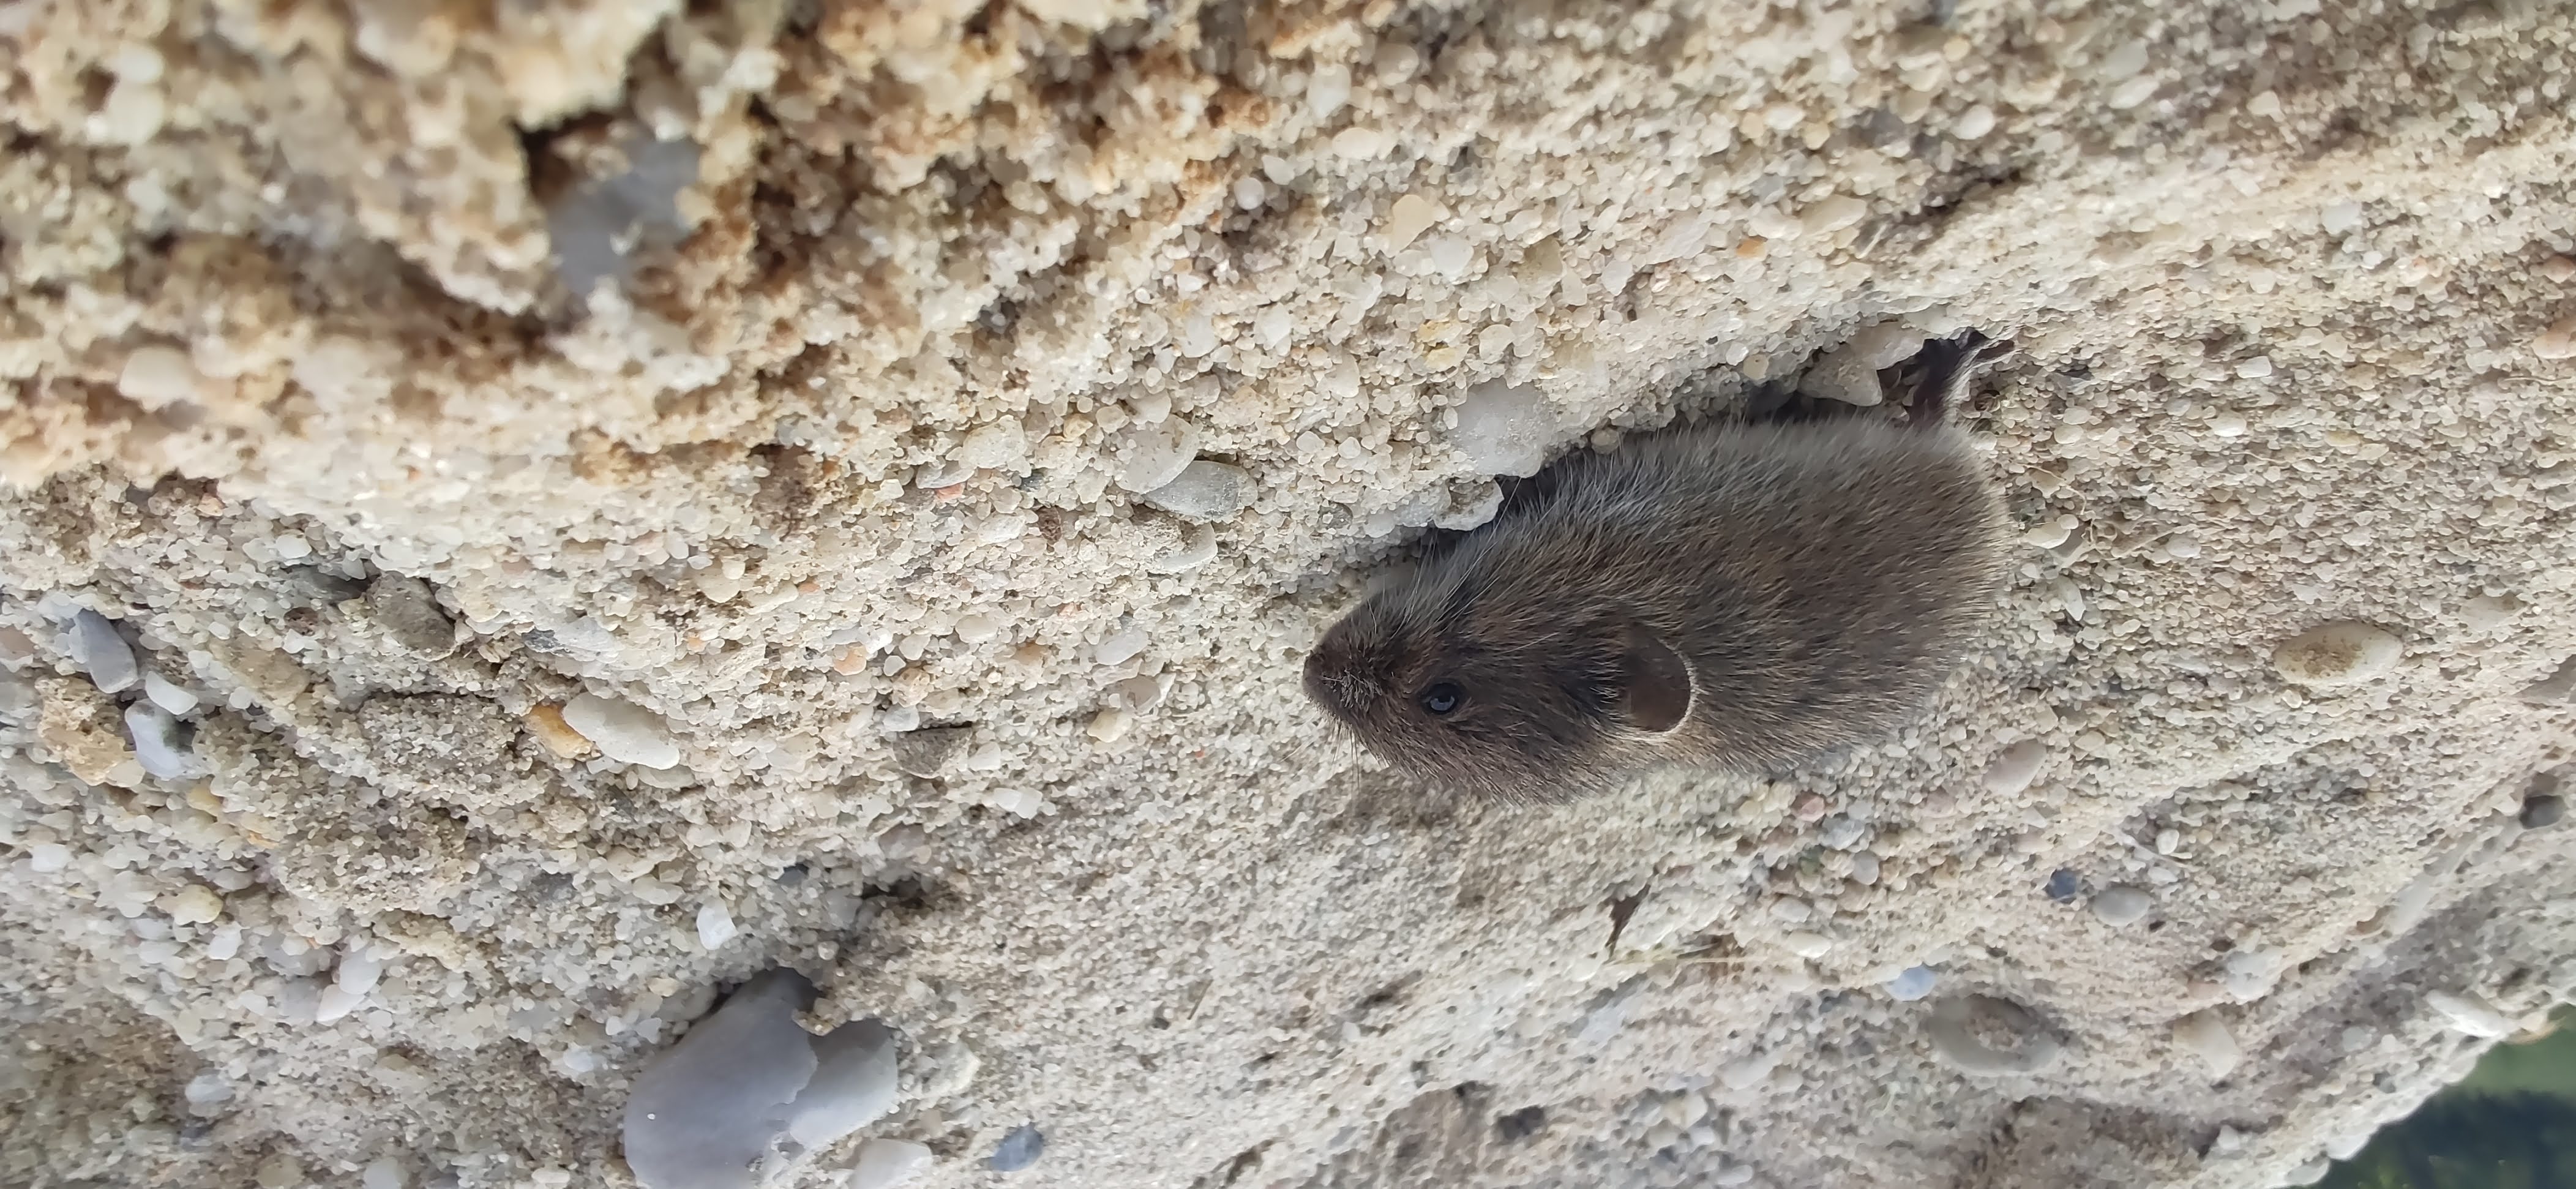
mouse, sand, insect, arthropod, rodent, terrestrial animal, pest, muroidea, soil, parasite, rock, whiskers, bedrock, invertebrate, muridae, rat, wildlife, moths and butterflies, marsupial, dung beetle, paw